All That Matters (Justin Bieber song)

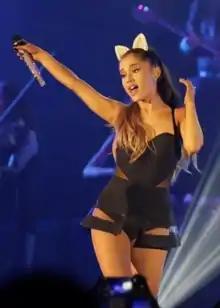
Bieber provided a performance of the song in Miami on Ariana Grande's Honeymoon Tour, with additional vocals from her.

On March 28, 2015, American singer Ariana Grande brought Bieber on stage as a special guest for a concert at the American Airlines Center in Miami on The Honeymoon Tour. During his appearance, Bieber performed "All That Matters" with vocal assistance from Grande on a few parts, generating a positive reaction from the crowd. He sang a rendition of it for KIIS-FM's 2015 Wango Tango concert at the StubHub Center in Carson, California, sitting down and performing in sync after previously being off-key. Bieber performed the song at that year's inaugural "Billboard" Hot 100 Music Festival, resting on a stool alongside an accompanying guitarist that contributed acoustic licks. While Bieber performed, the lights were dimmed per his request and he gripped a white towel, using it to mop the stage.